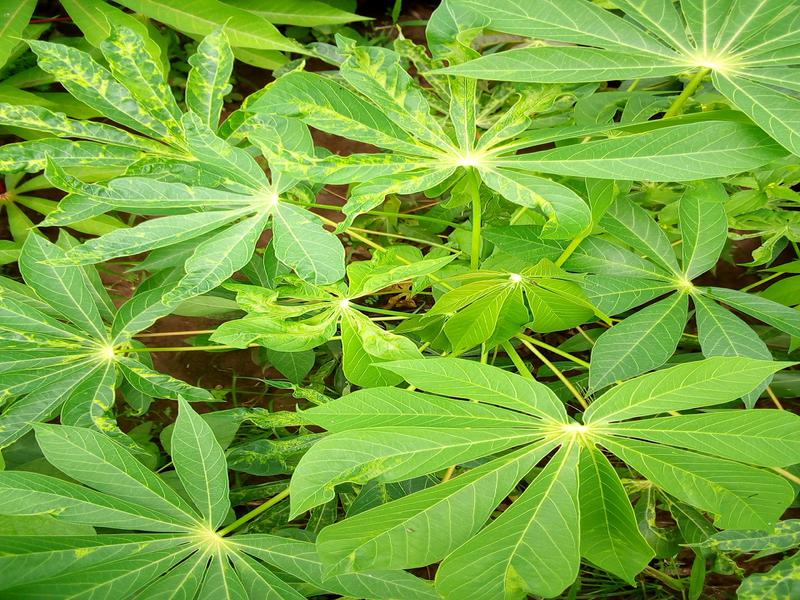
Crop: cassava
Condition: mosaic_disease